Opposing forces in the Polish September Campaign

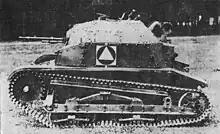
TKS tankette

The German Air Force, or Luftwaffe, was also the best force of its kind in 1939. It was designed to support the army, but in air combat the German planes were superior to most designs fielded by the Allies. In the rearmament period from 1935 to 1939, the production of German combat aircraft steadily mounted, and the standardization of engines and airframes gave the Luftwaffe a repair and production advantage over its opponents.